Carl Garré

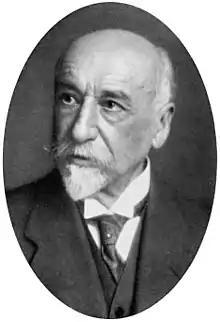
Carl Alois Philipp Garrè

Carl Alois Philipp Garrè (12 December 1857, Ragaz – 6 March 1928) was a Swiss surgeon. He proved that Staphylococcus aureus causes carbuncles and boils by experimenting on himself and had one condition named after himself, Garre's sclerosing osteomyelitis (sclerosing osteitis – form of chronic osteomyelitis with proliferative periostitis). He was a student of Robert Koch and Theodor Kocher.